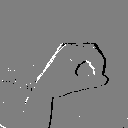
ASL letter: o